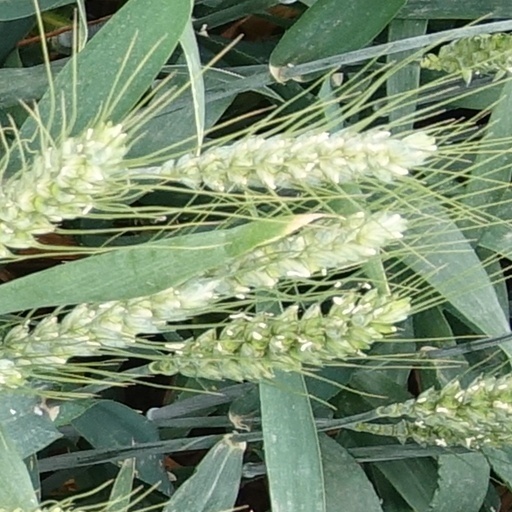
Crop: wheat